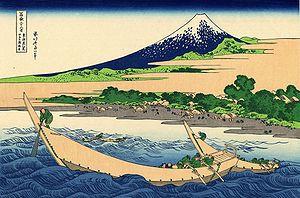
Les Trente-six vues du mont Fuji sont une série de quarante-six estampes réalisées par Katsushika Hokusai et dont les dates d'édition s'étendent entre 1831-1833. Elles représentent le mont Fuji depuis différents lieux, suivant les saisons. Cette série est aujourd'hui très célèbre car elle marque l'intégration dans les thèmes de la tradition japonaise des modes de représentation occidentaux, et en particulier de la perspective utilisée dans la peinture occidentale.